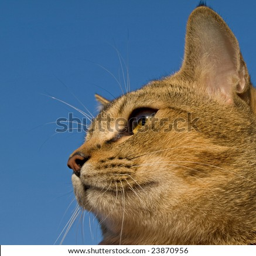
the cat is against the blue sky